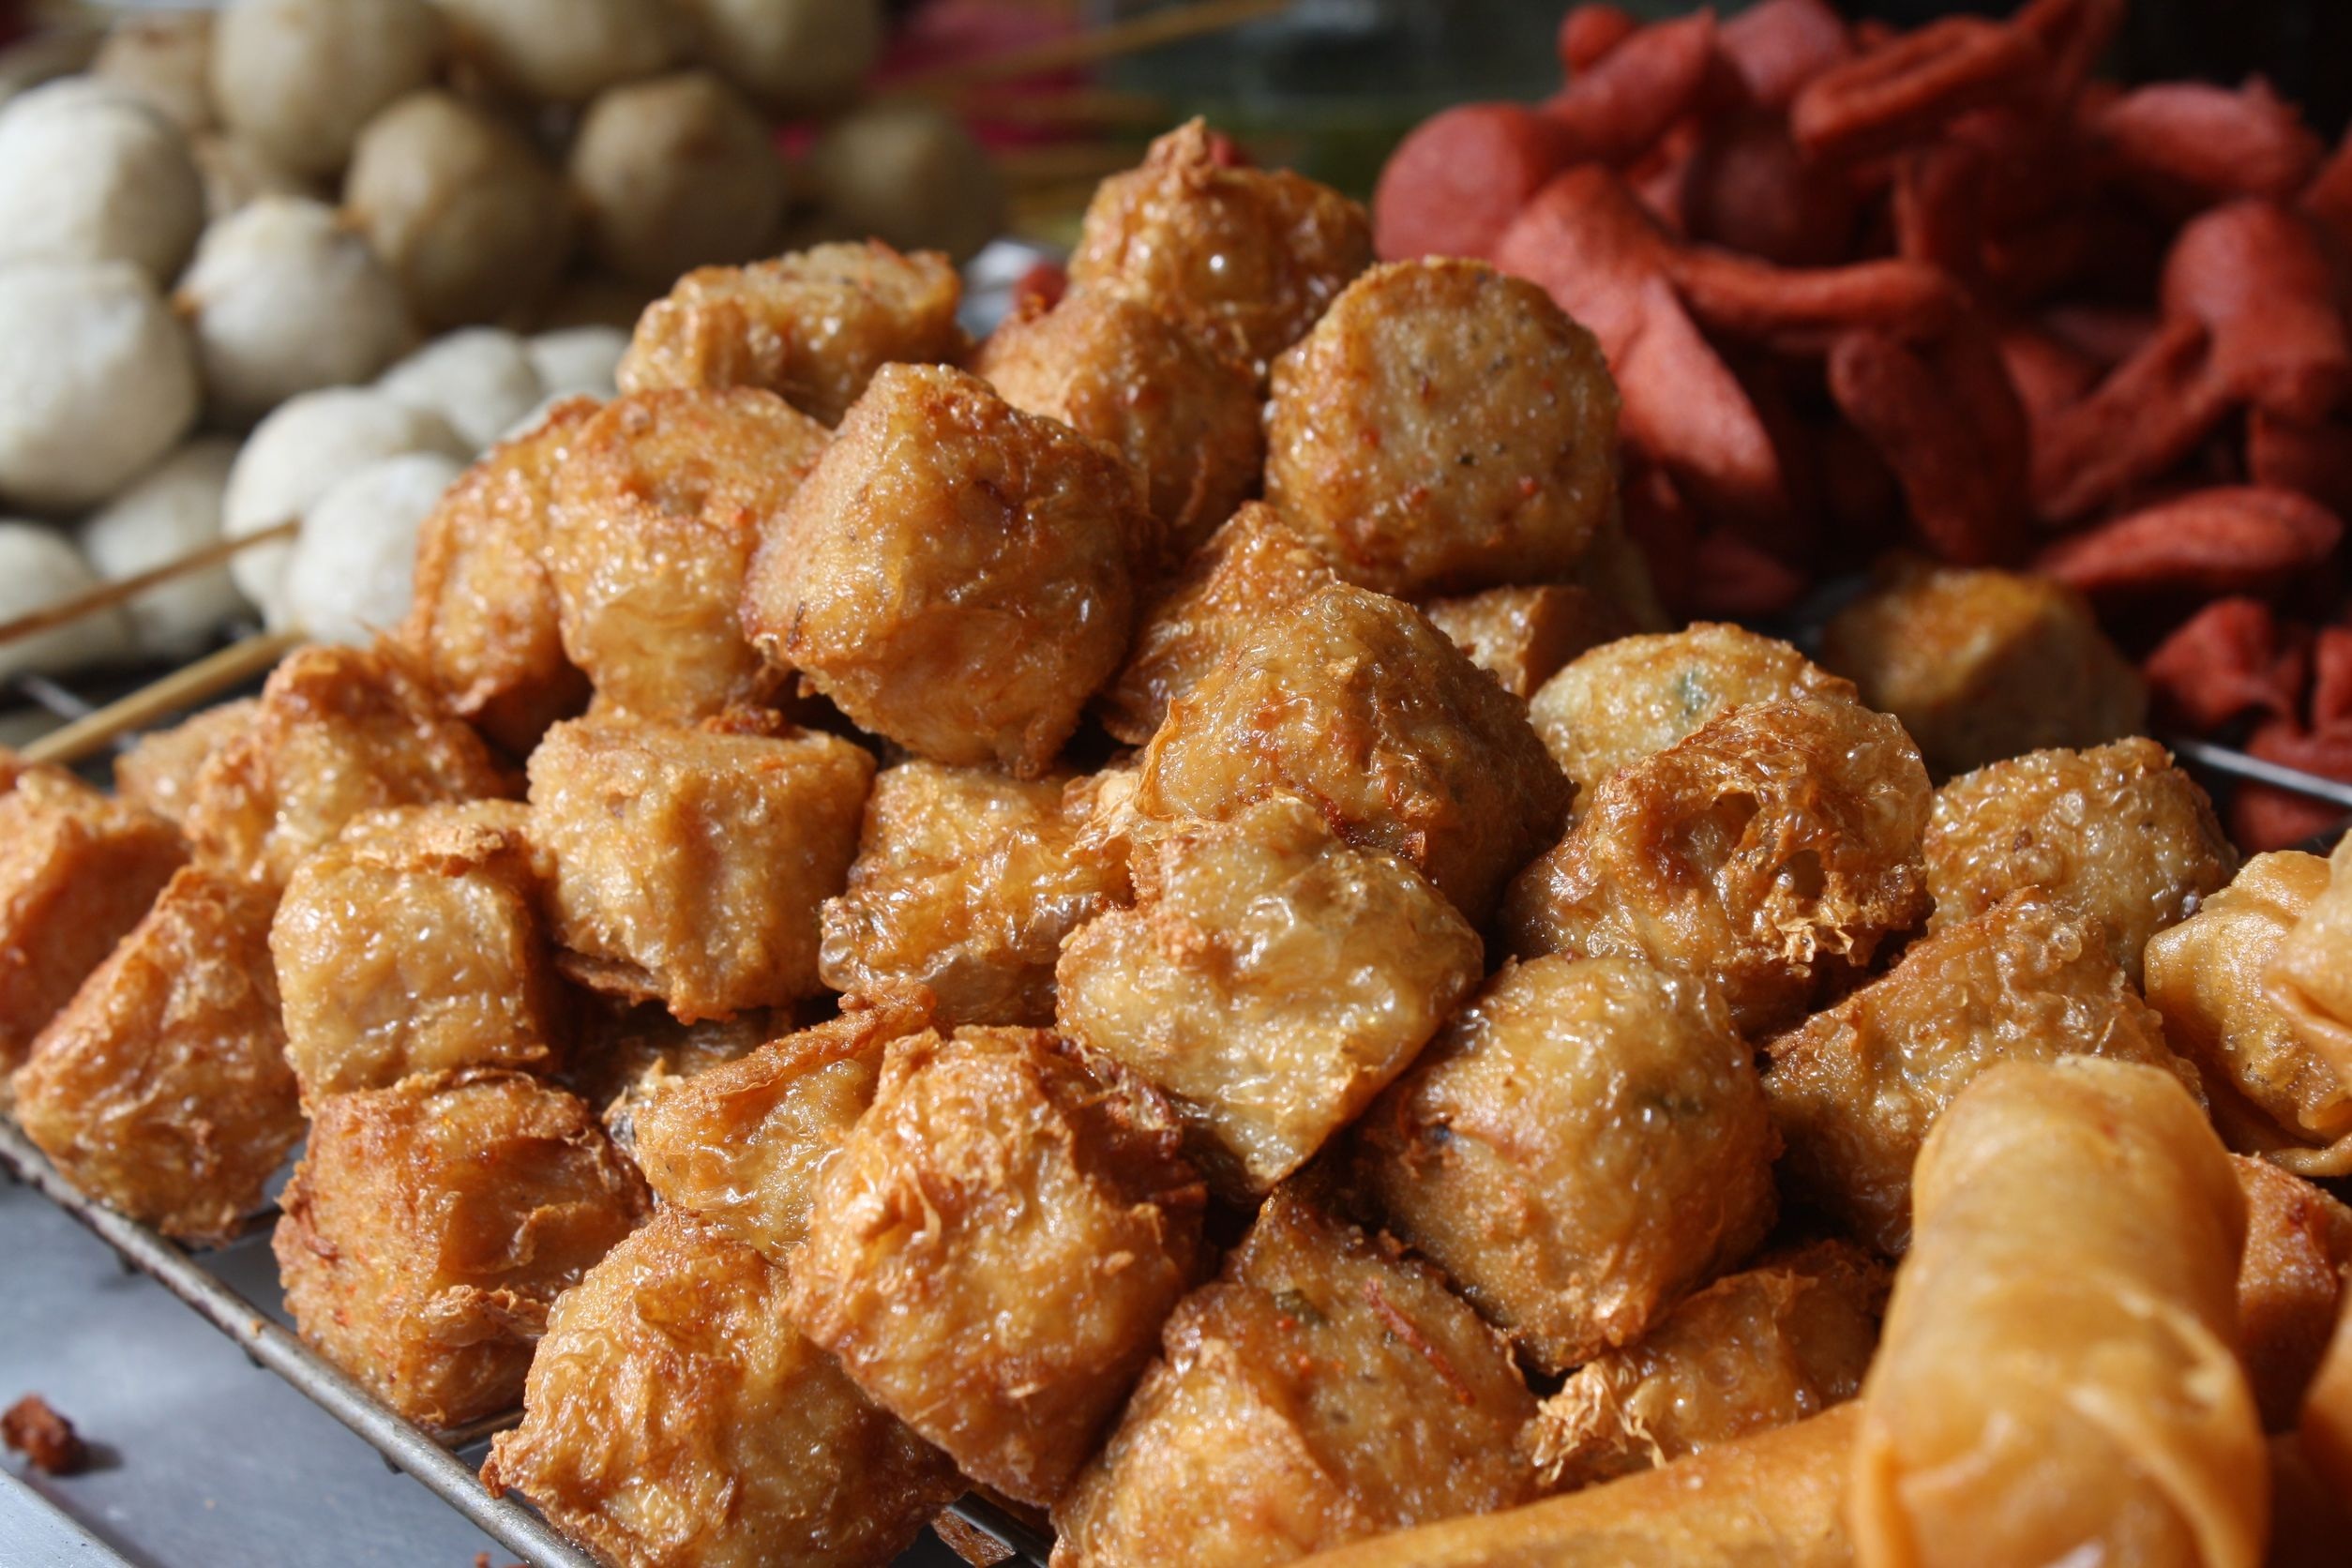
dish, meal, food, produce, breakfast, snack, dessert, fast food, meat, cuisine, asian food, shellfish main, of the blank, snack food, fried food